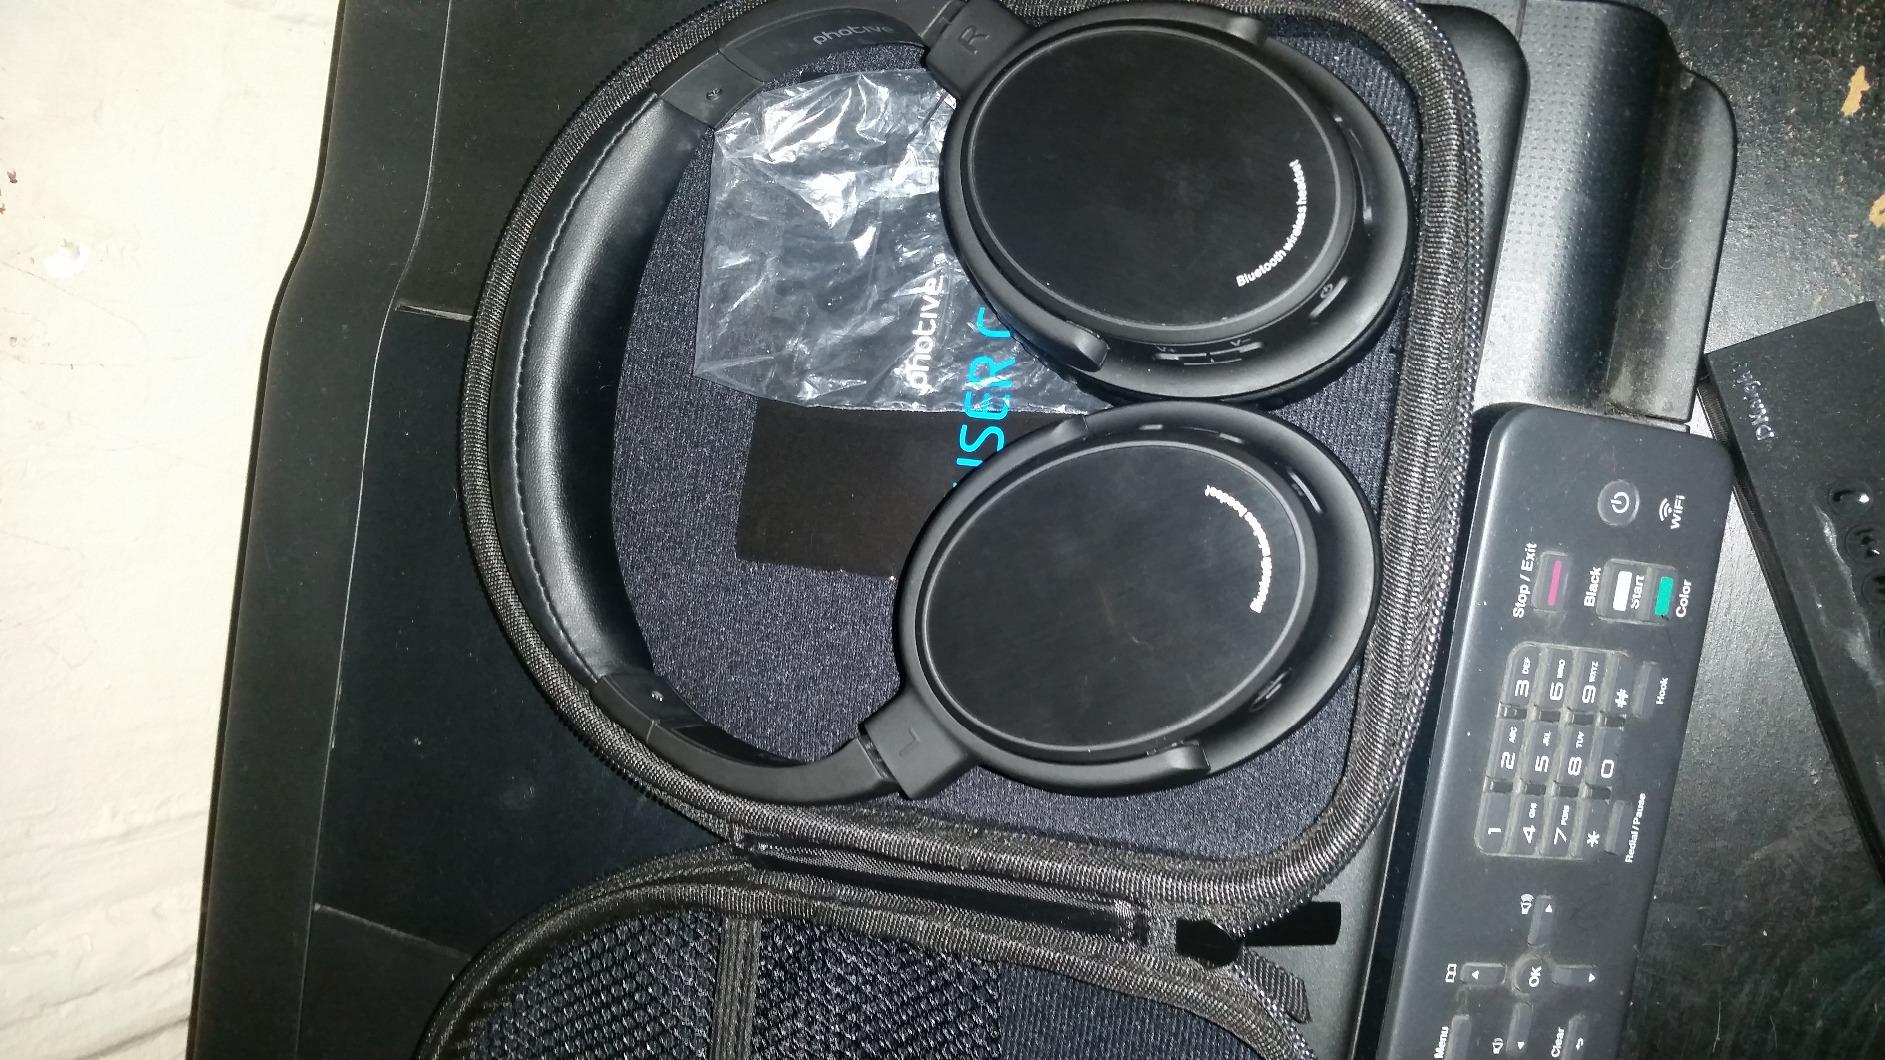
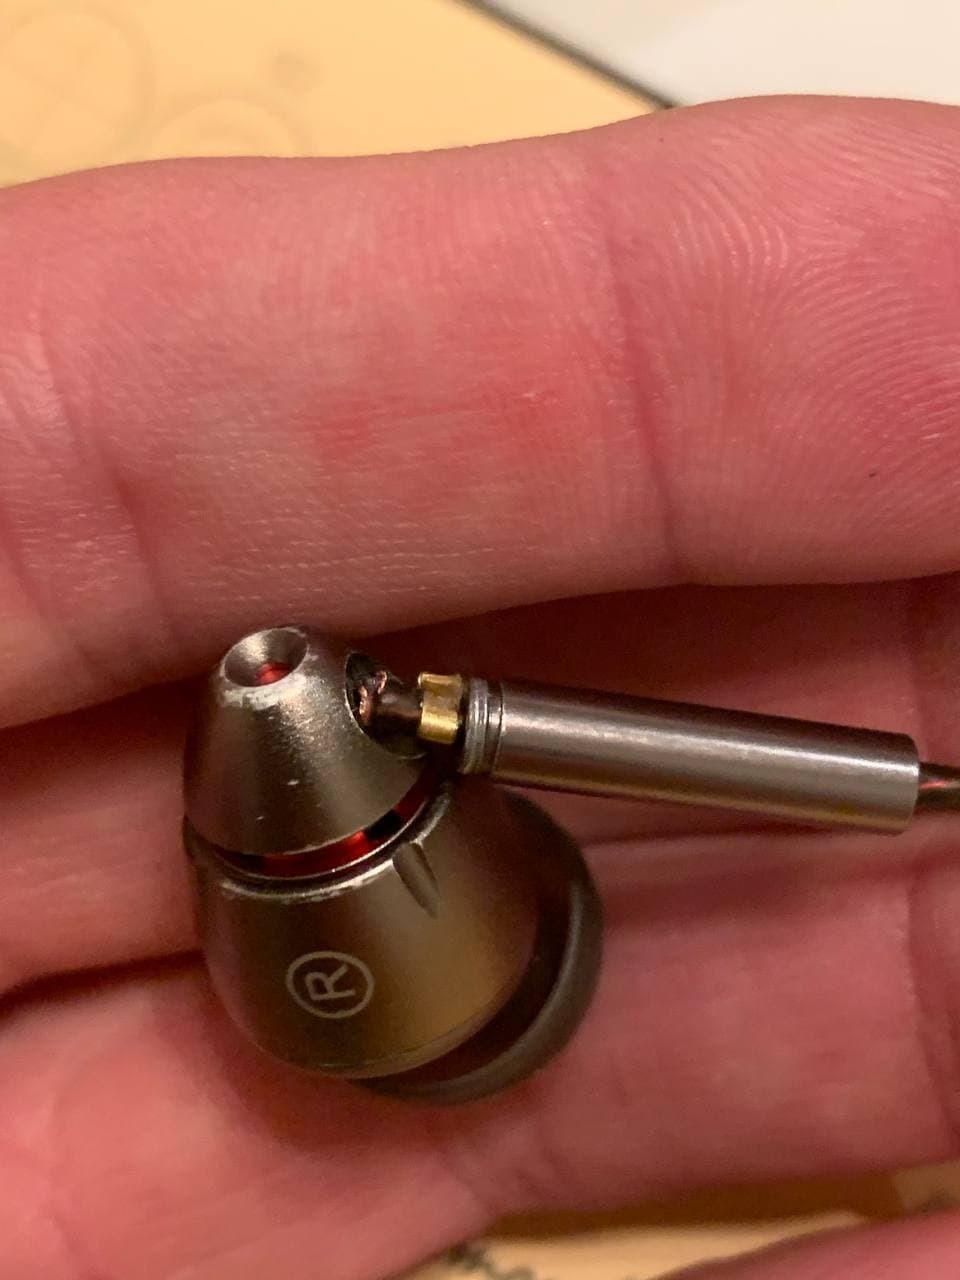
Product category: headphones
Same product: no